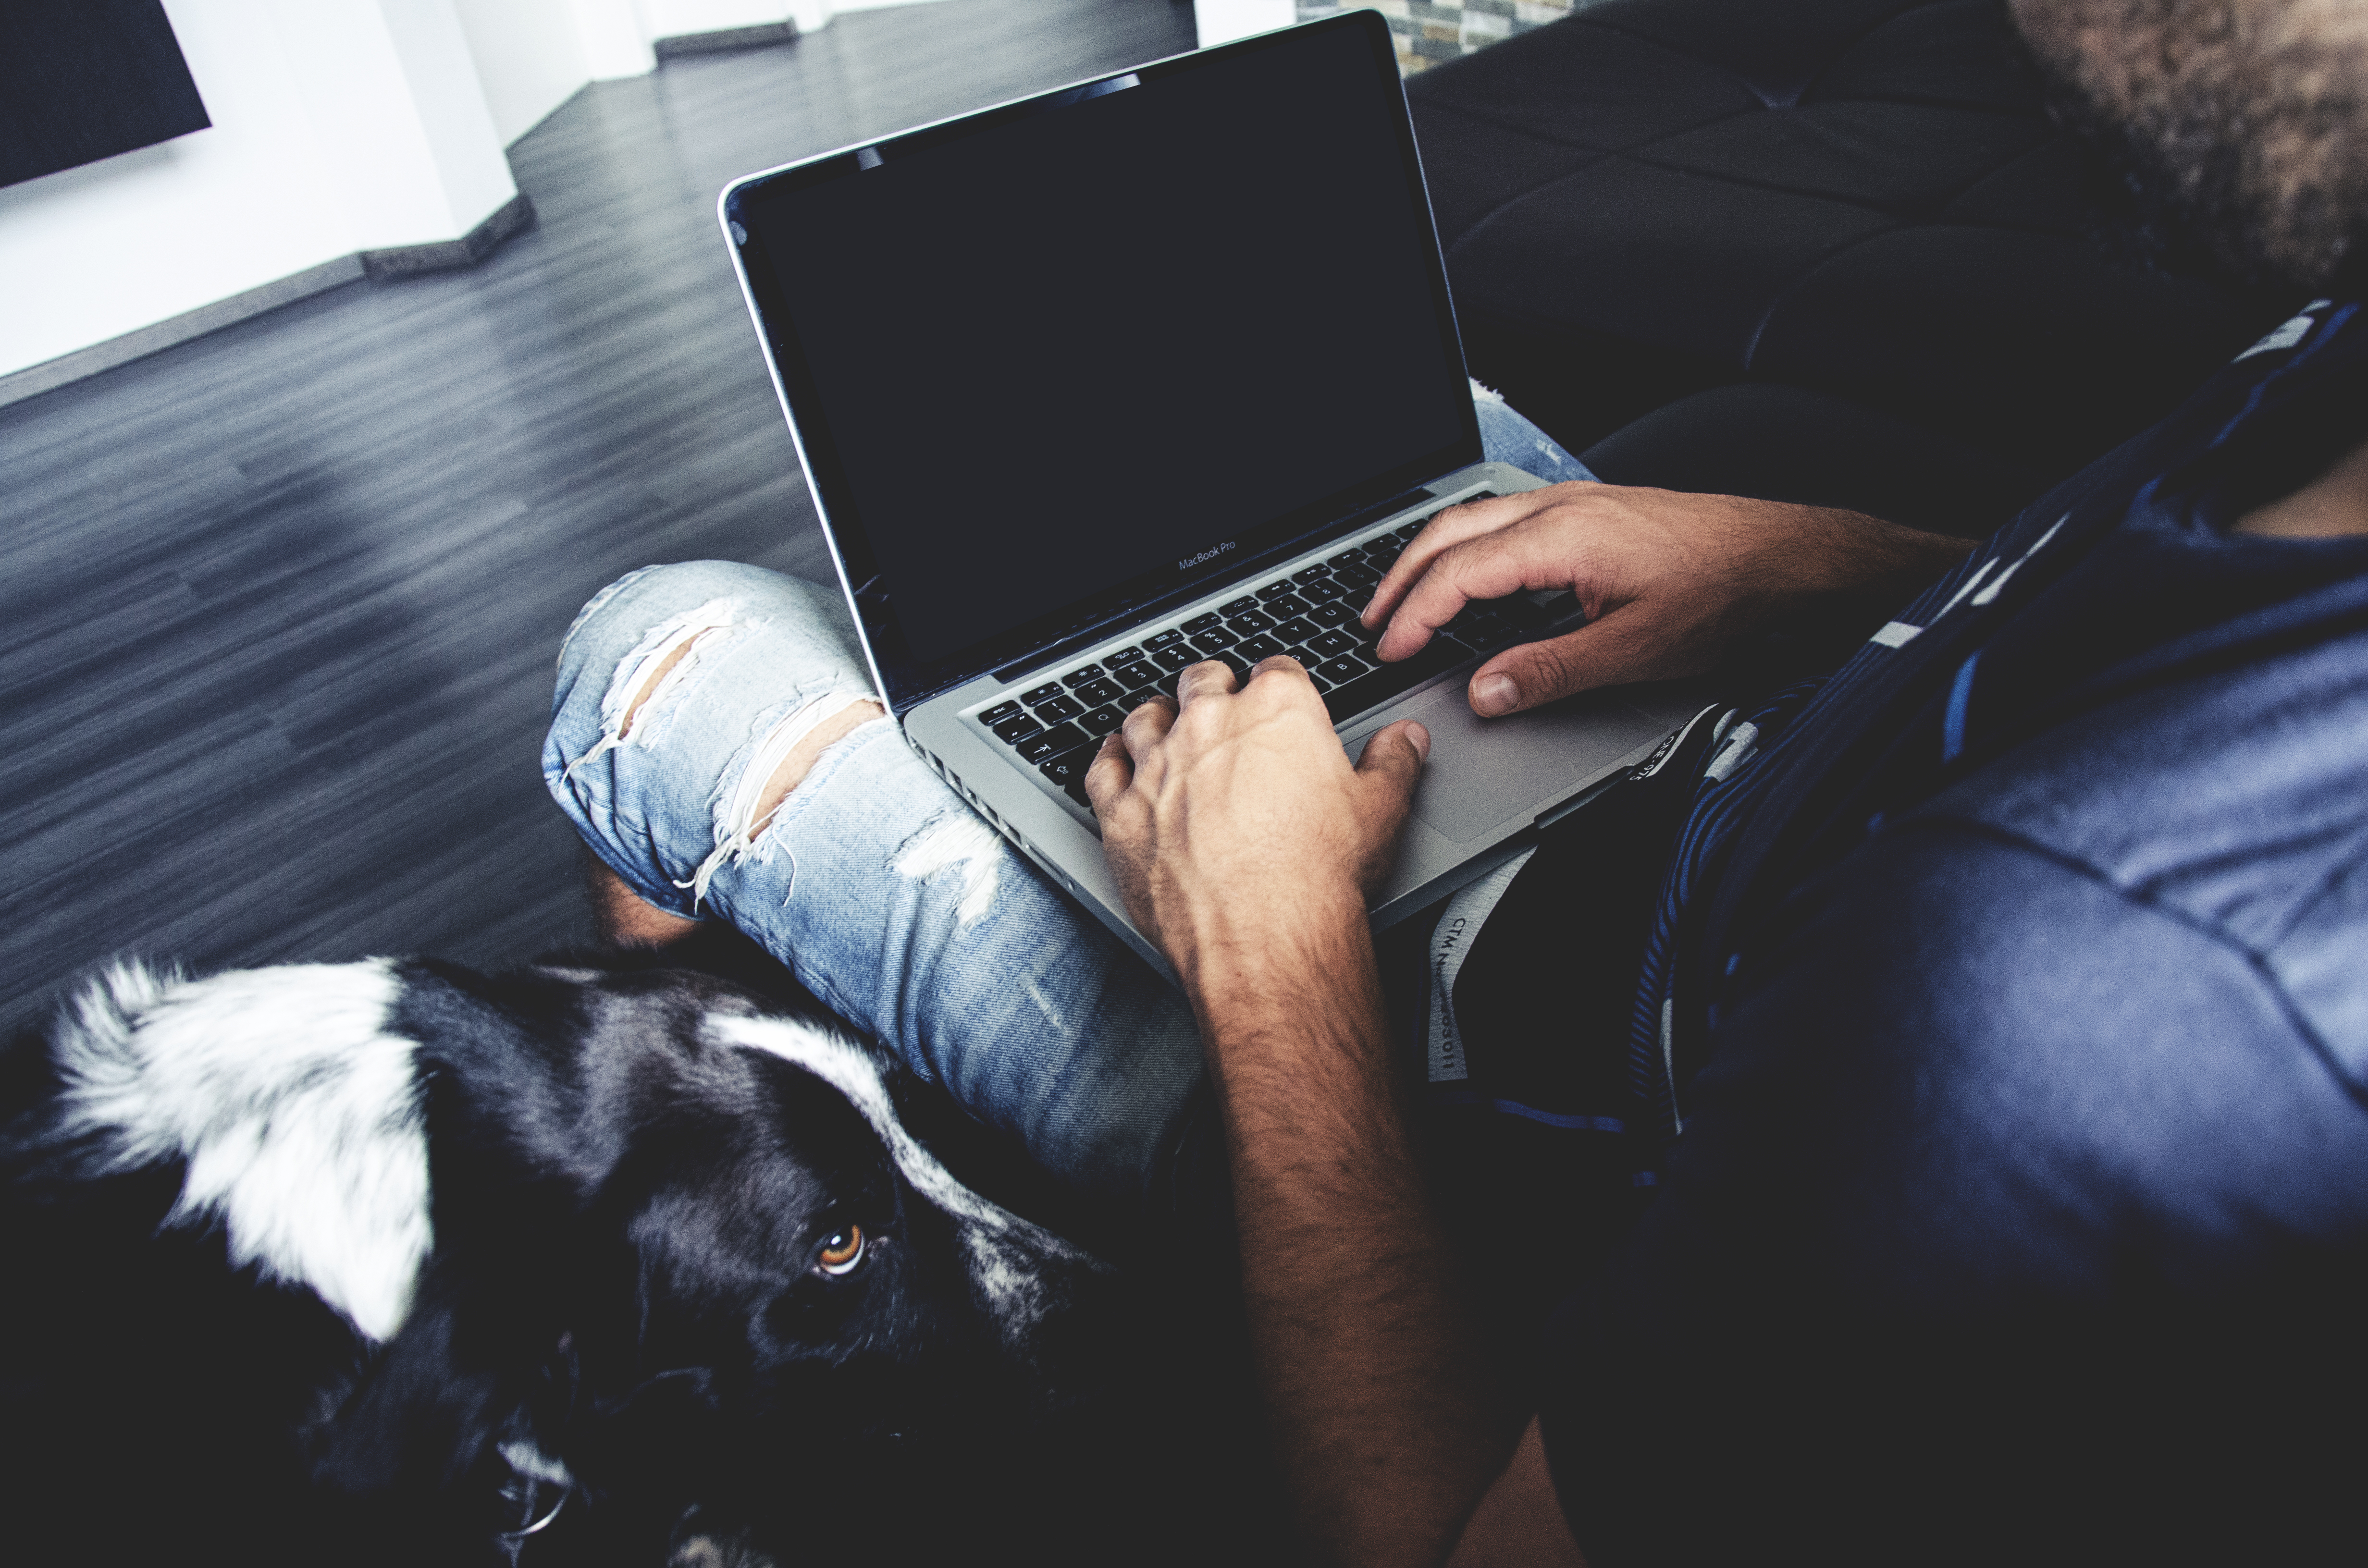
laptop, computer, macbook, writing, screen, apple, man, working, person, technology, blue, black, home office, mockup